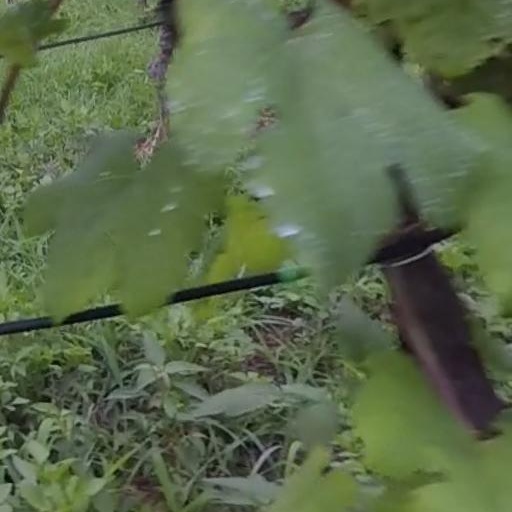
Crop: grape